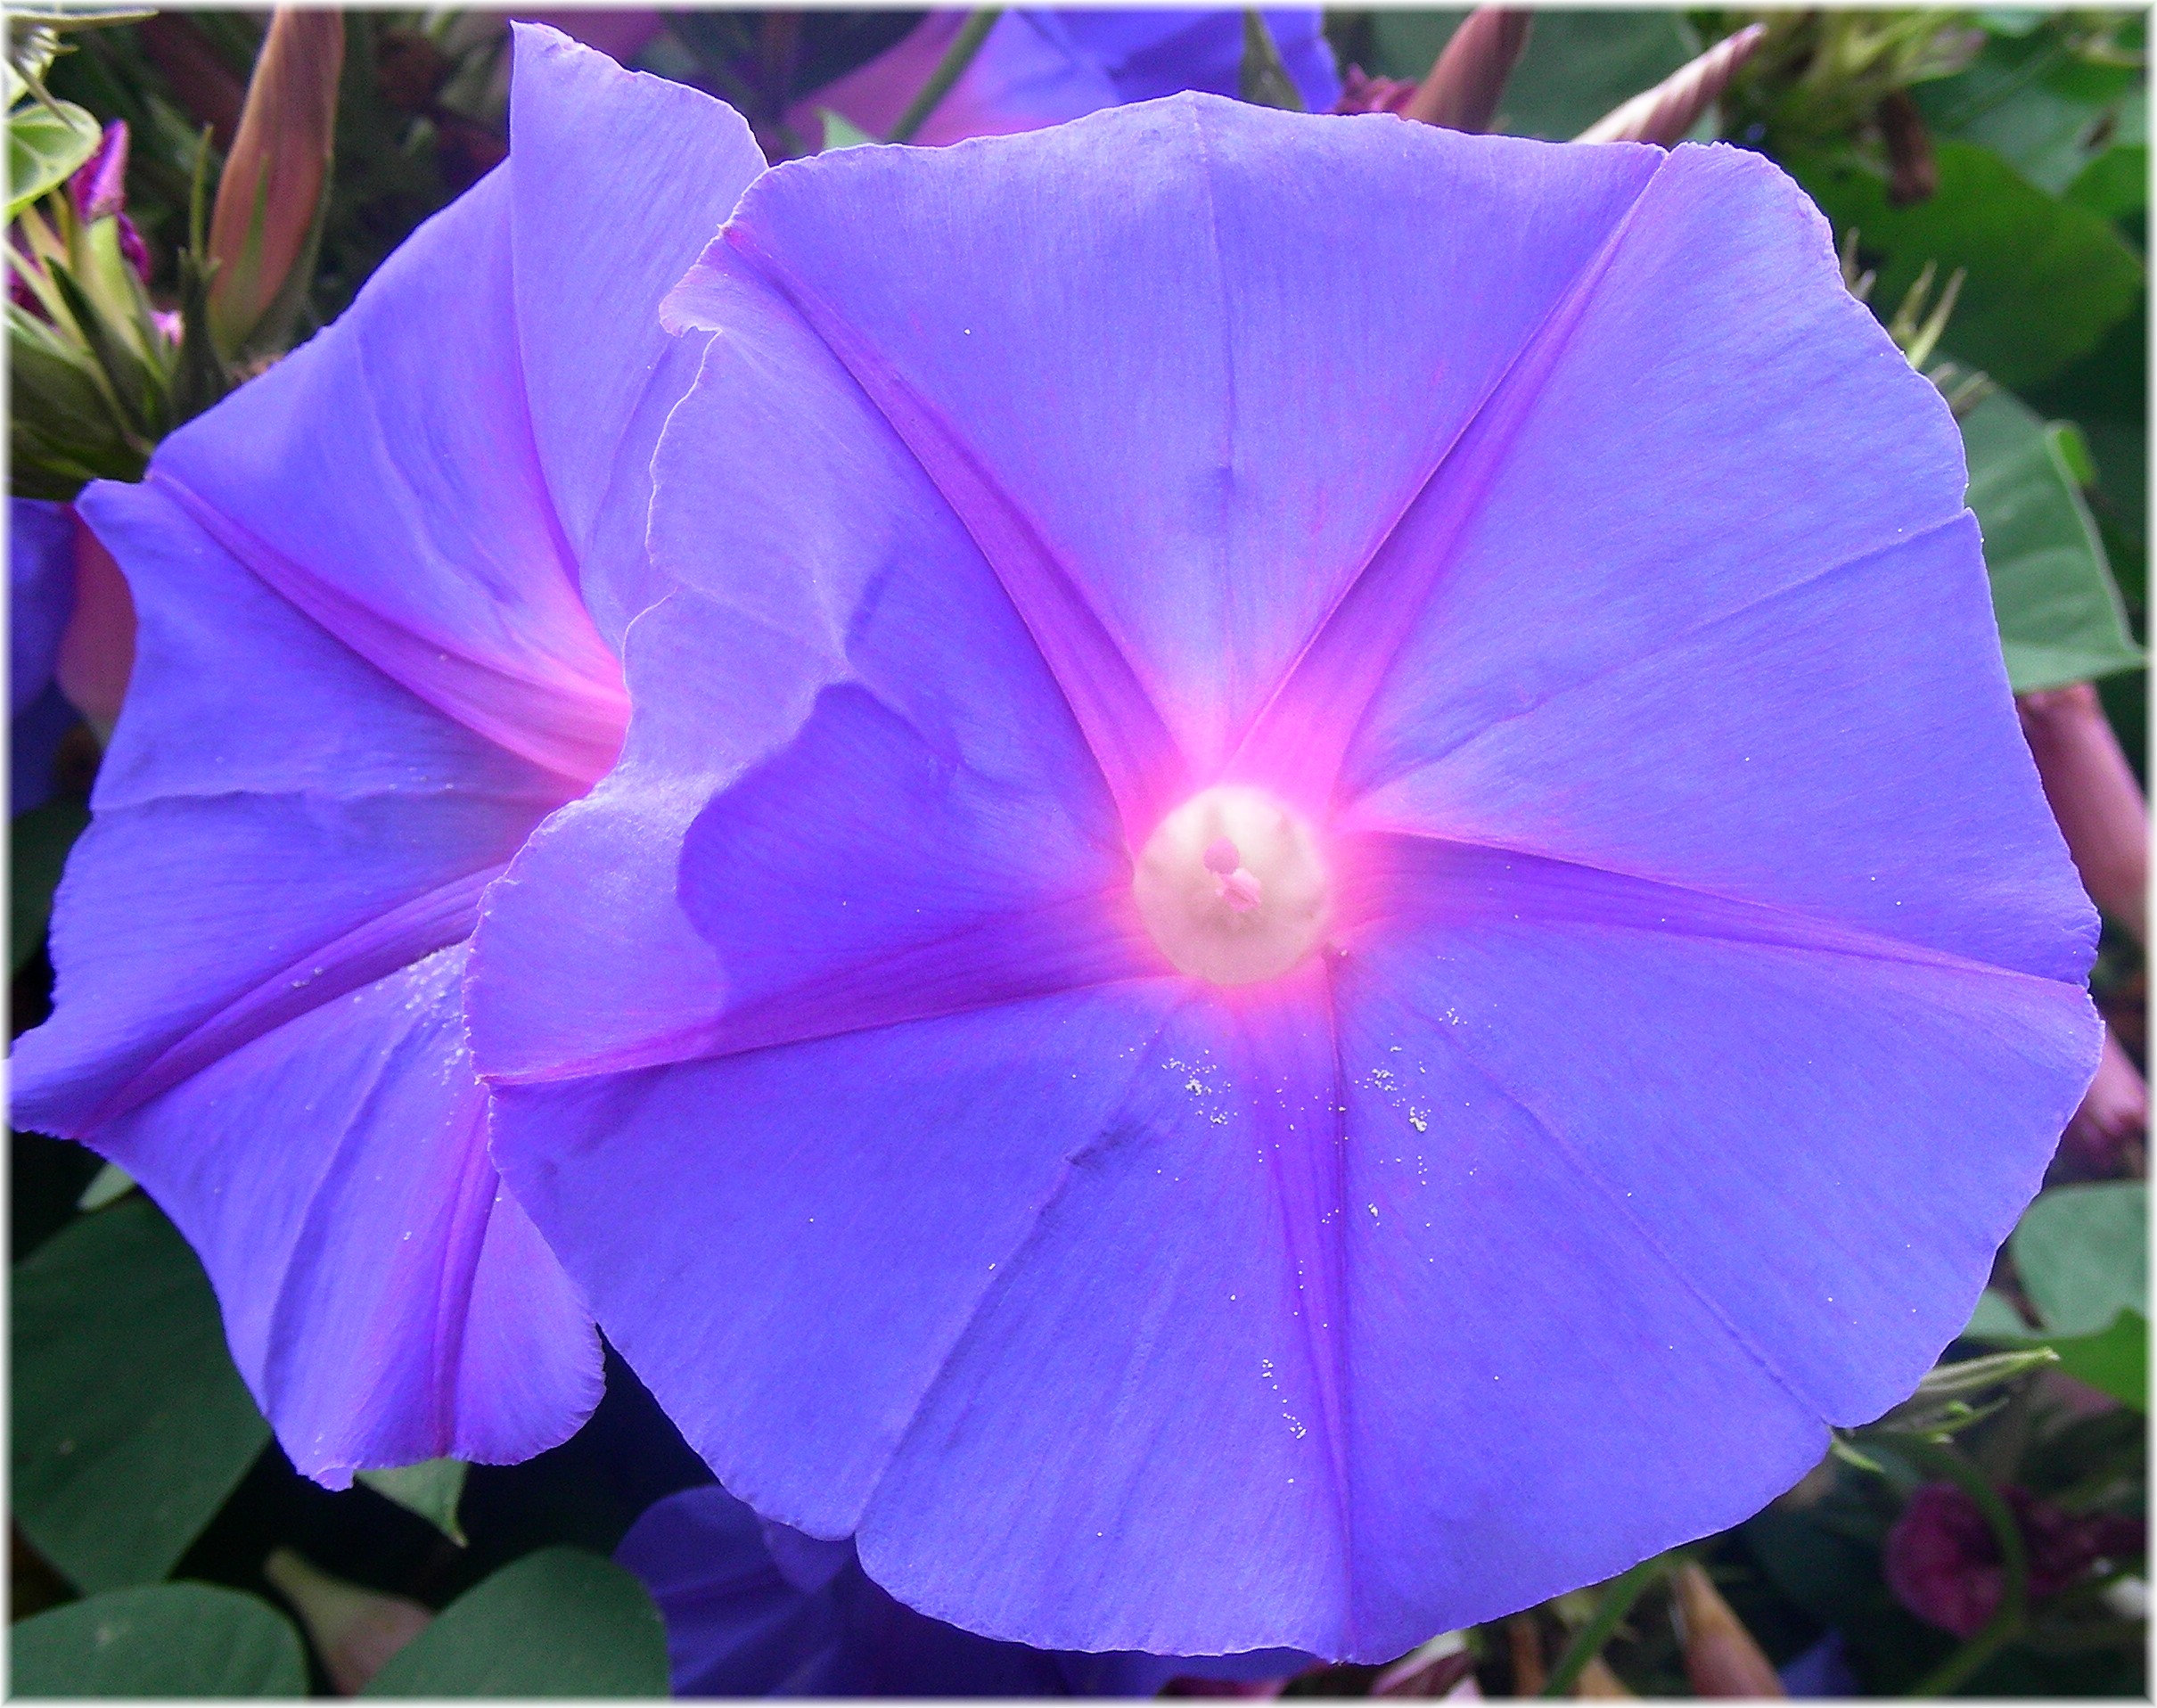
nature, plant, flower, purple, petal, macro, flora, flowers, flor, naturaleza, flores, natureza, natur, morning glory, moonflower, fror, frores, flowering plant, annual plant, land plant, morning glory family, beach moonflower